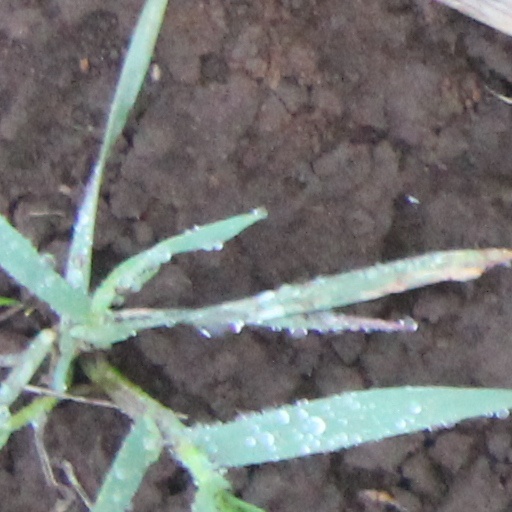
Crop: wheat